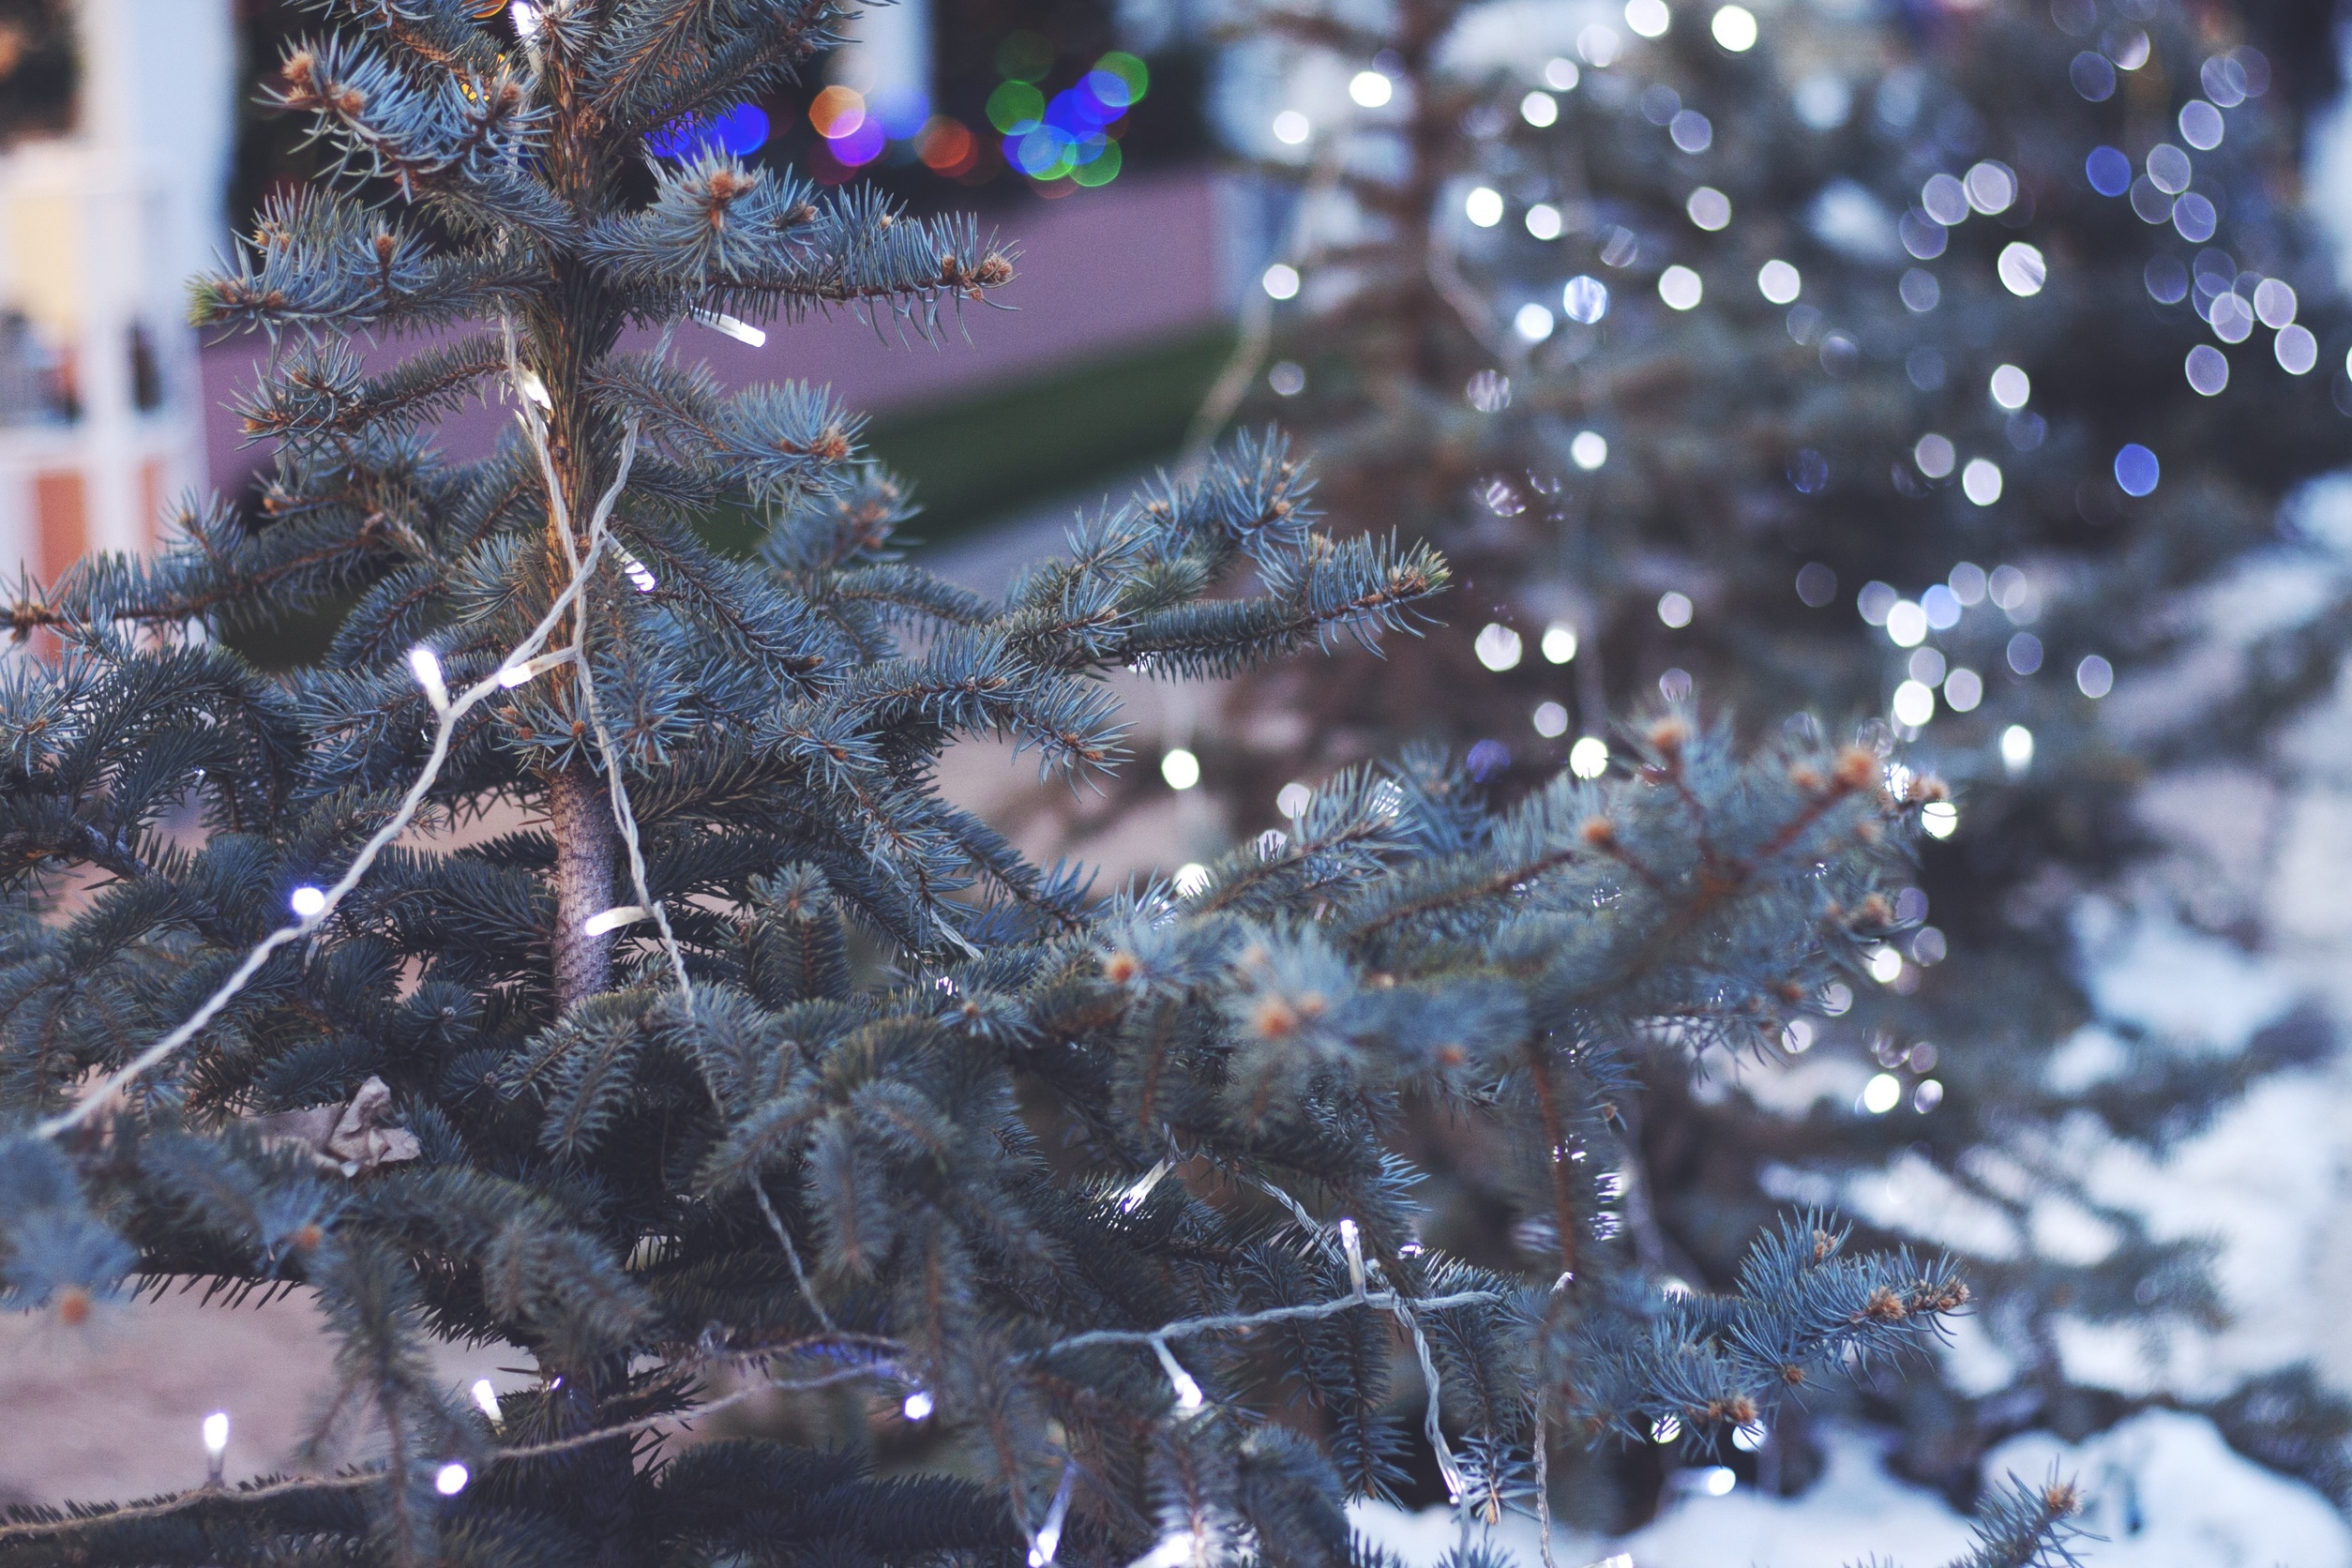
tree, branch, snow, winter, light, glowing, plant, chain, flower, frost, celebration, ice, weather, glow, christmas, season, twig, illuminated, electric, xmas, fairy, decorate, freezing, macro photography, woody plant